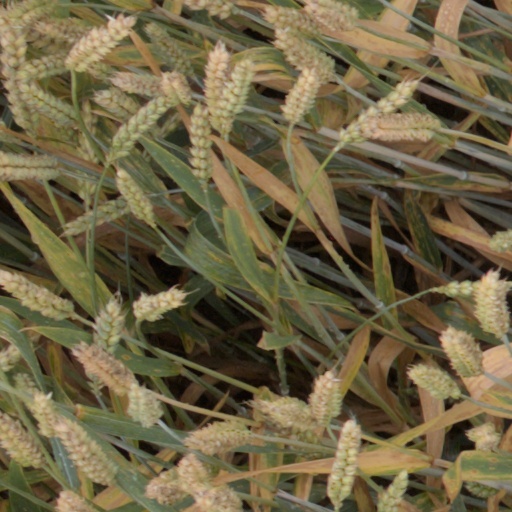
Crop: wheat